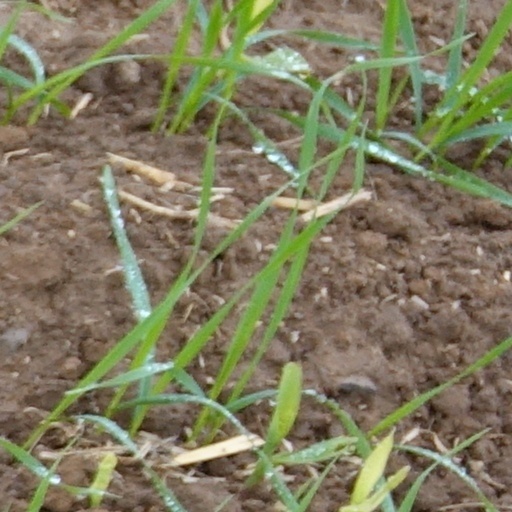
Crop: wheat